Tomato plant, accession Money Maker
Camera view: bottom (45 deg); turntable rotation: 270 degrees
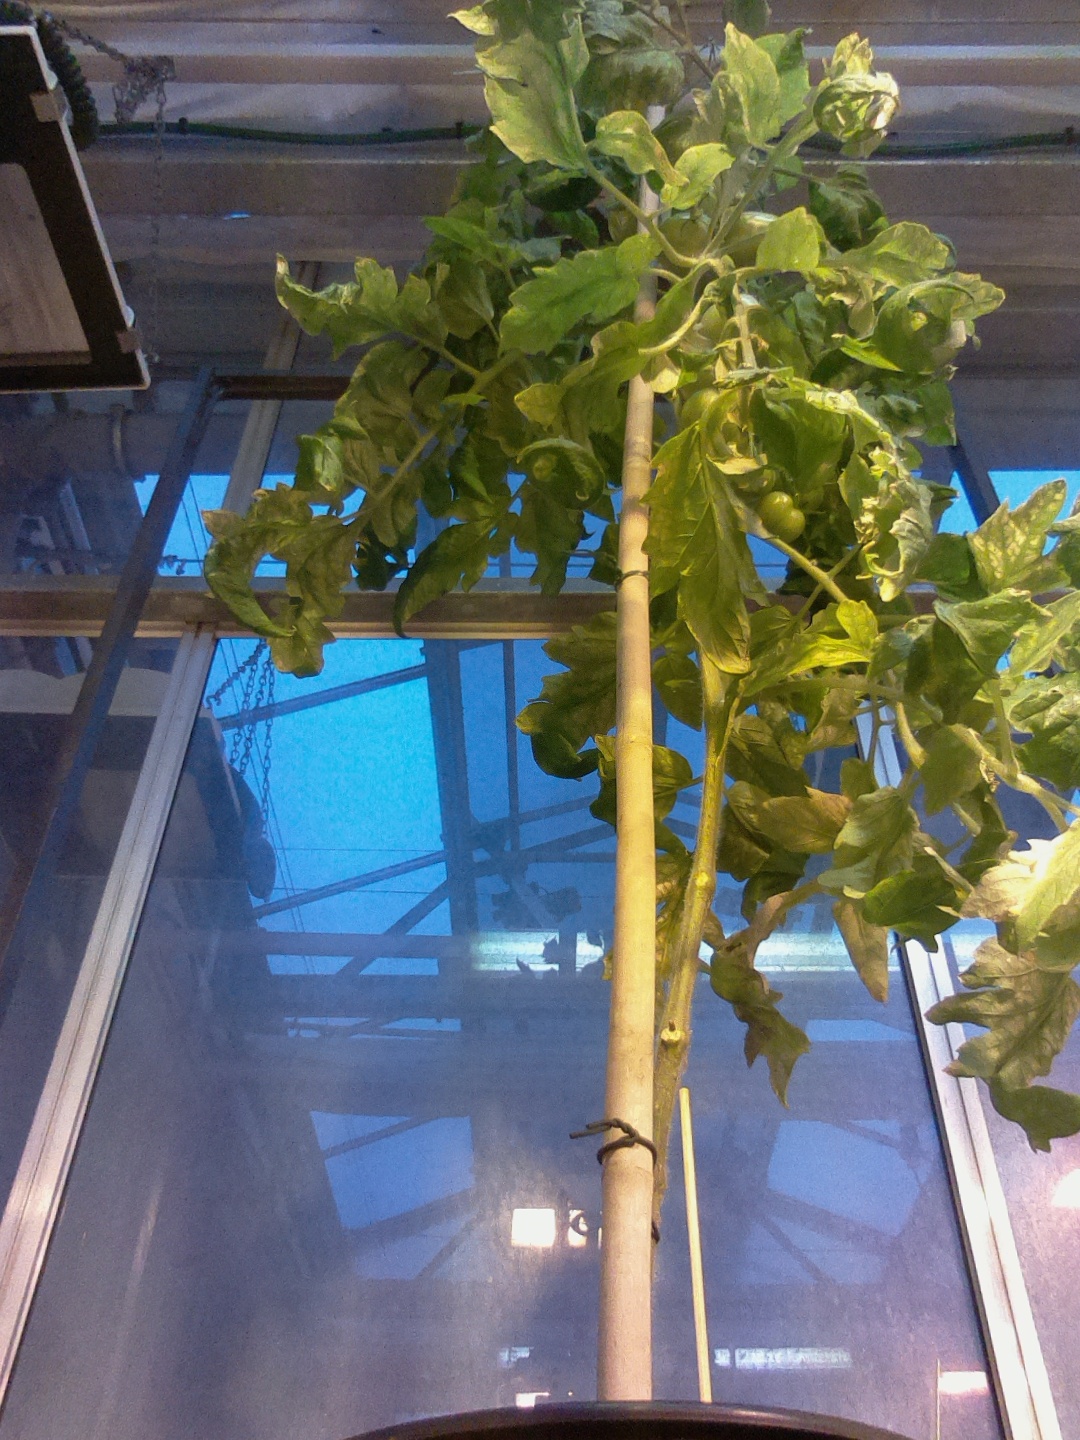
BBCH growth stage 78: 80% -90% of final fruit size